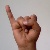
The image shows a hand gesture representing the letter 'I' in Indian Sign Language.